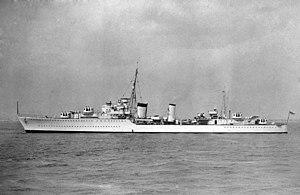
Cette liste dresse les plus grandes catastrophes maritimes pendant la Seconde Guerre mondiale au regard du nombre de victimes. Du fait de son contexte, une Seconde Guerre mondiale sanguinaire entachée de nombreux drames, ces catastrophes resteront longtemps quasi ignorées.
Le HMS Afridi est un destroyer de la classe Tribal qui servit dans la Royal Navy durant la Seconde Guerre mondiale.
La Classe Tribal, ou classe Afridi, est un groupe de 27 destroyers construits pour la Royal Navy, la Marine royale canadienne et la Royal Australian Navy lancés entre 1937 et 1945.